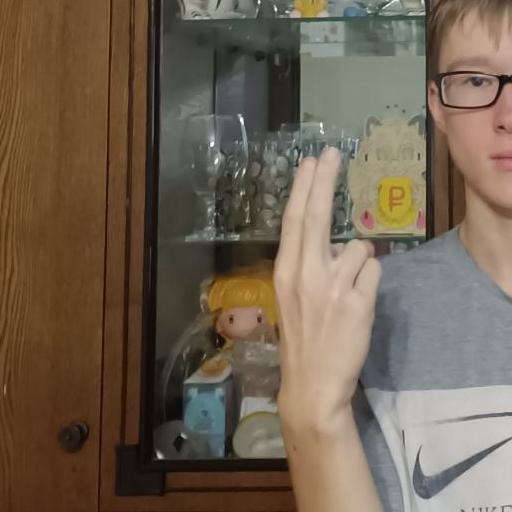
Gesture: two_up_inverted